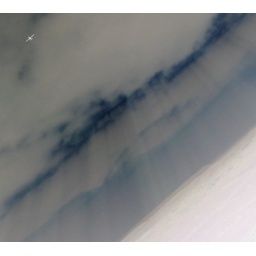
plane in clouds